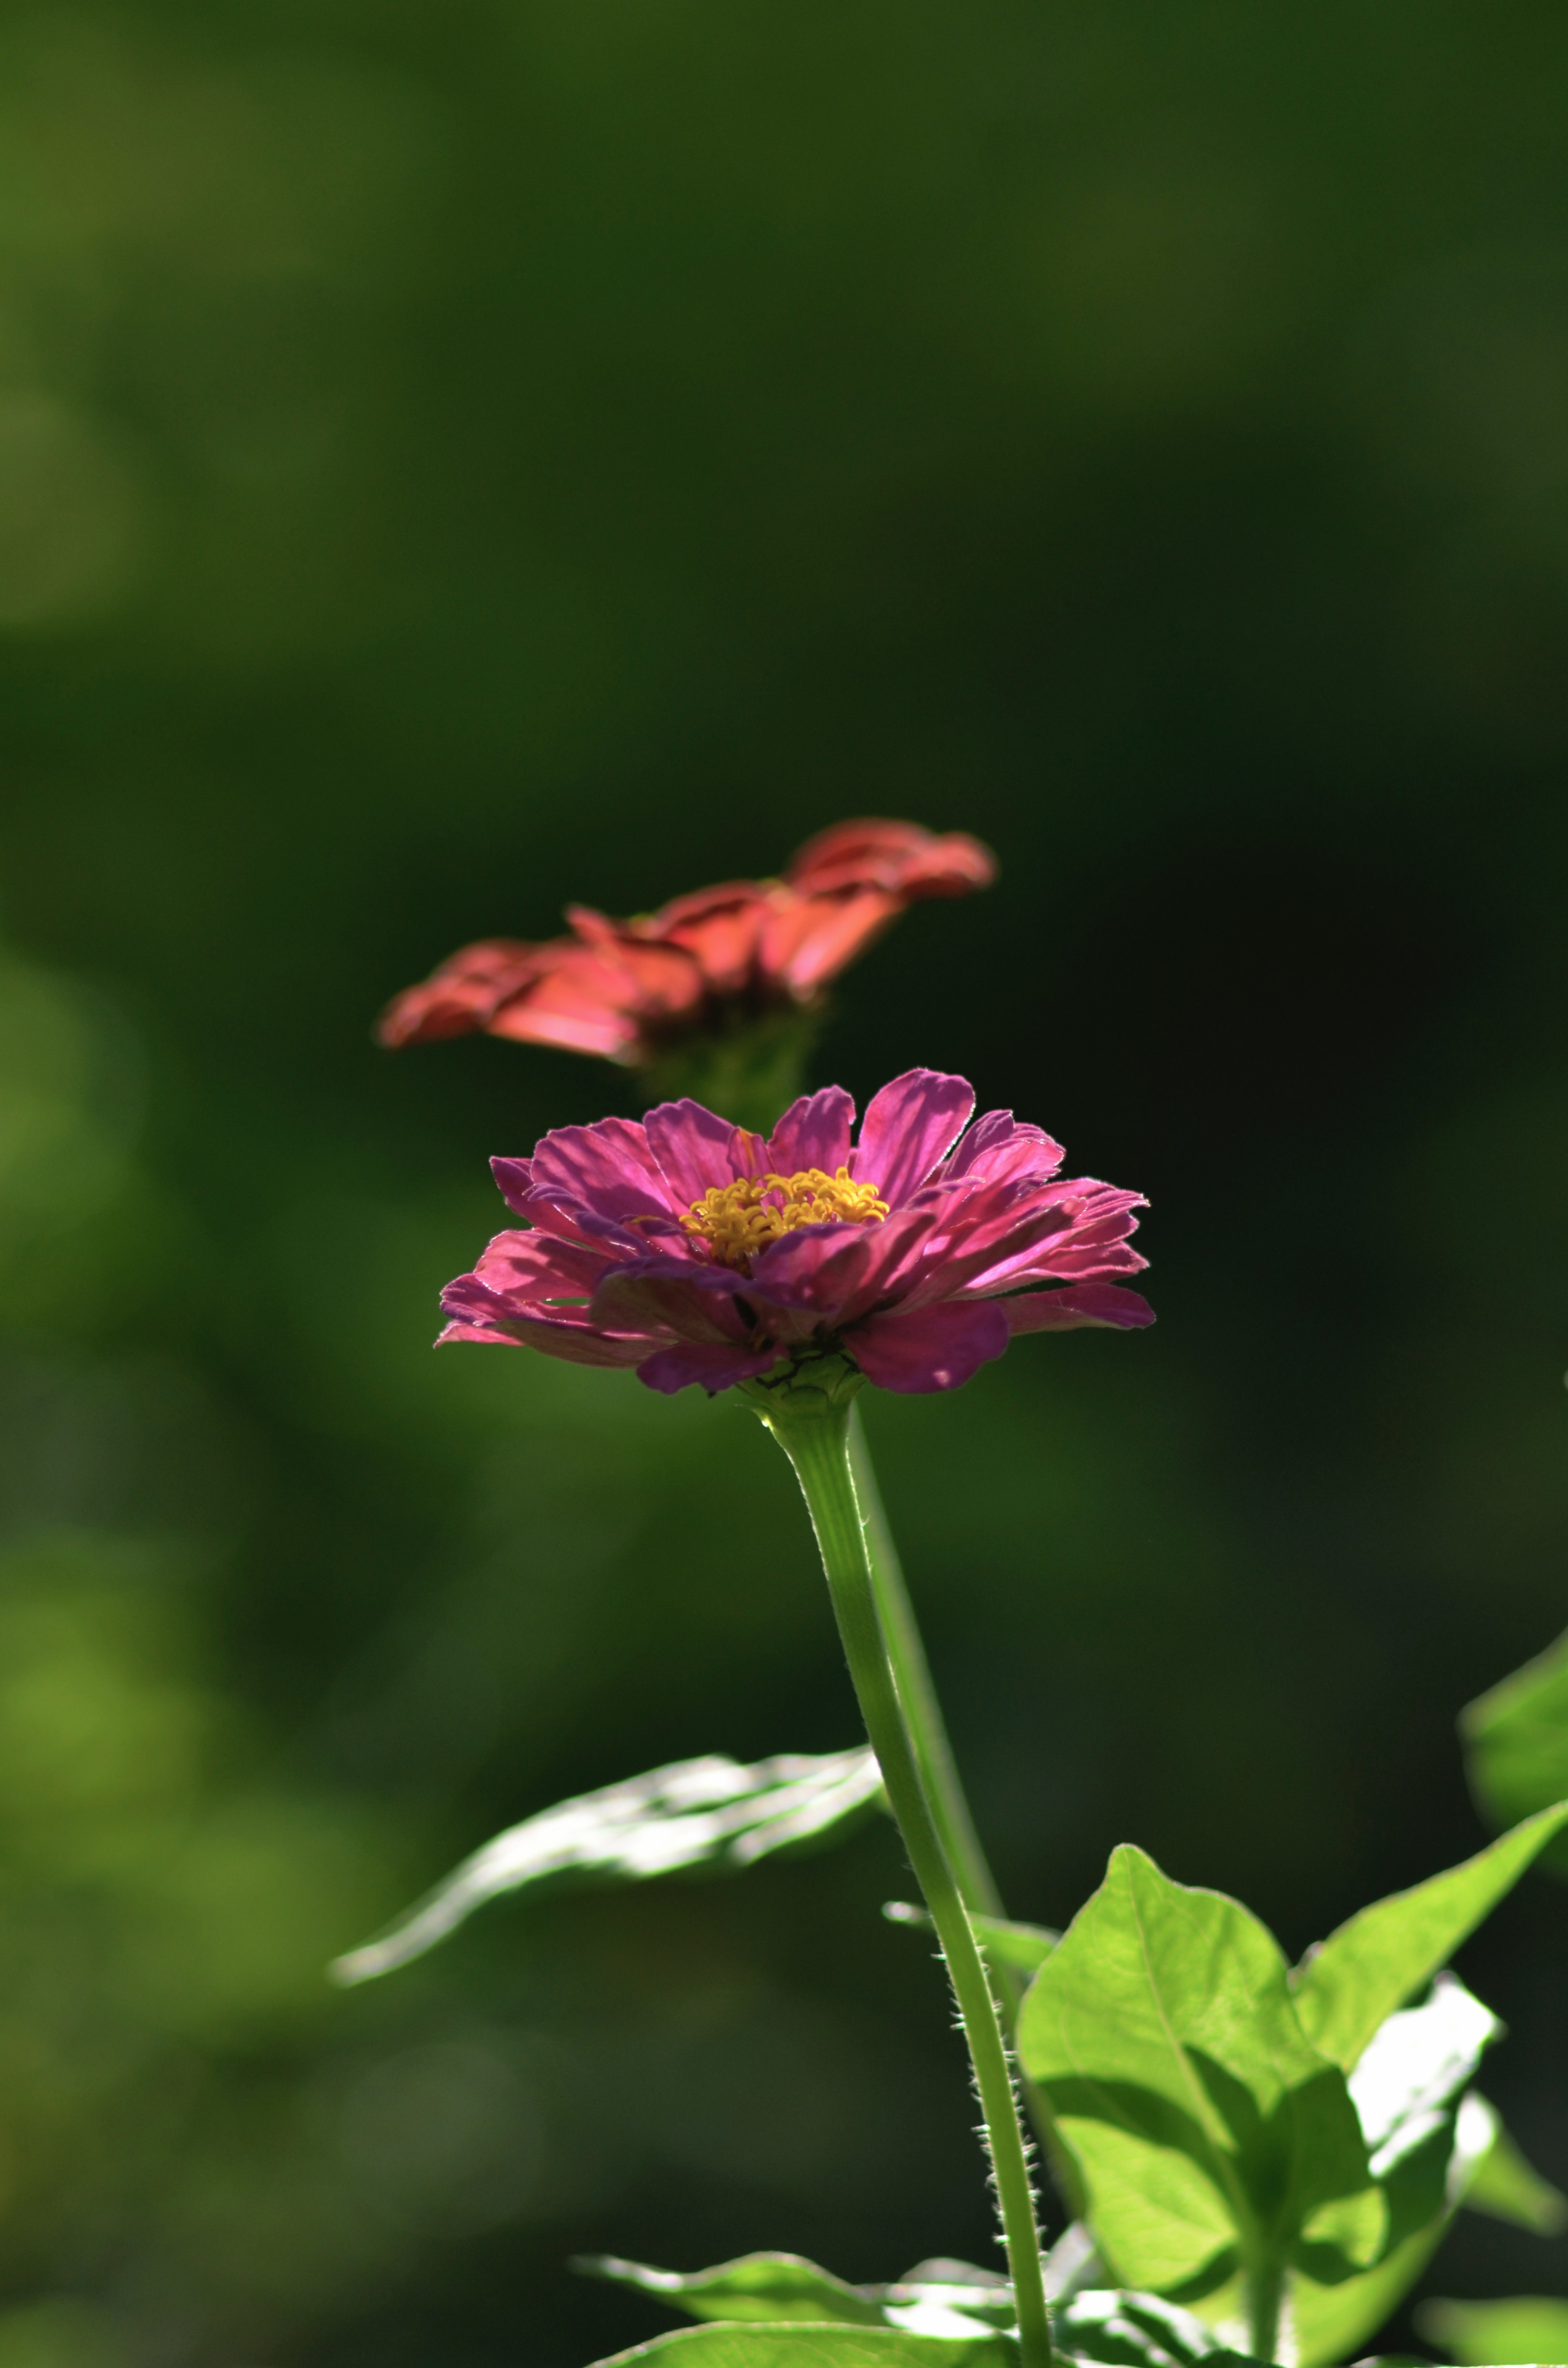
flower, flowering plant, plant, green, petal, pink, botany, leaf, close up, wildflower, plant stem, annual plant, garden cosmos, zinnia, perennial plant